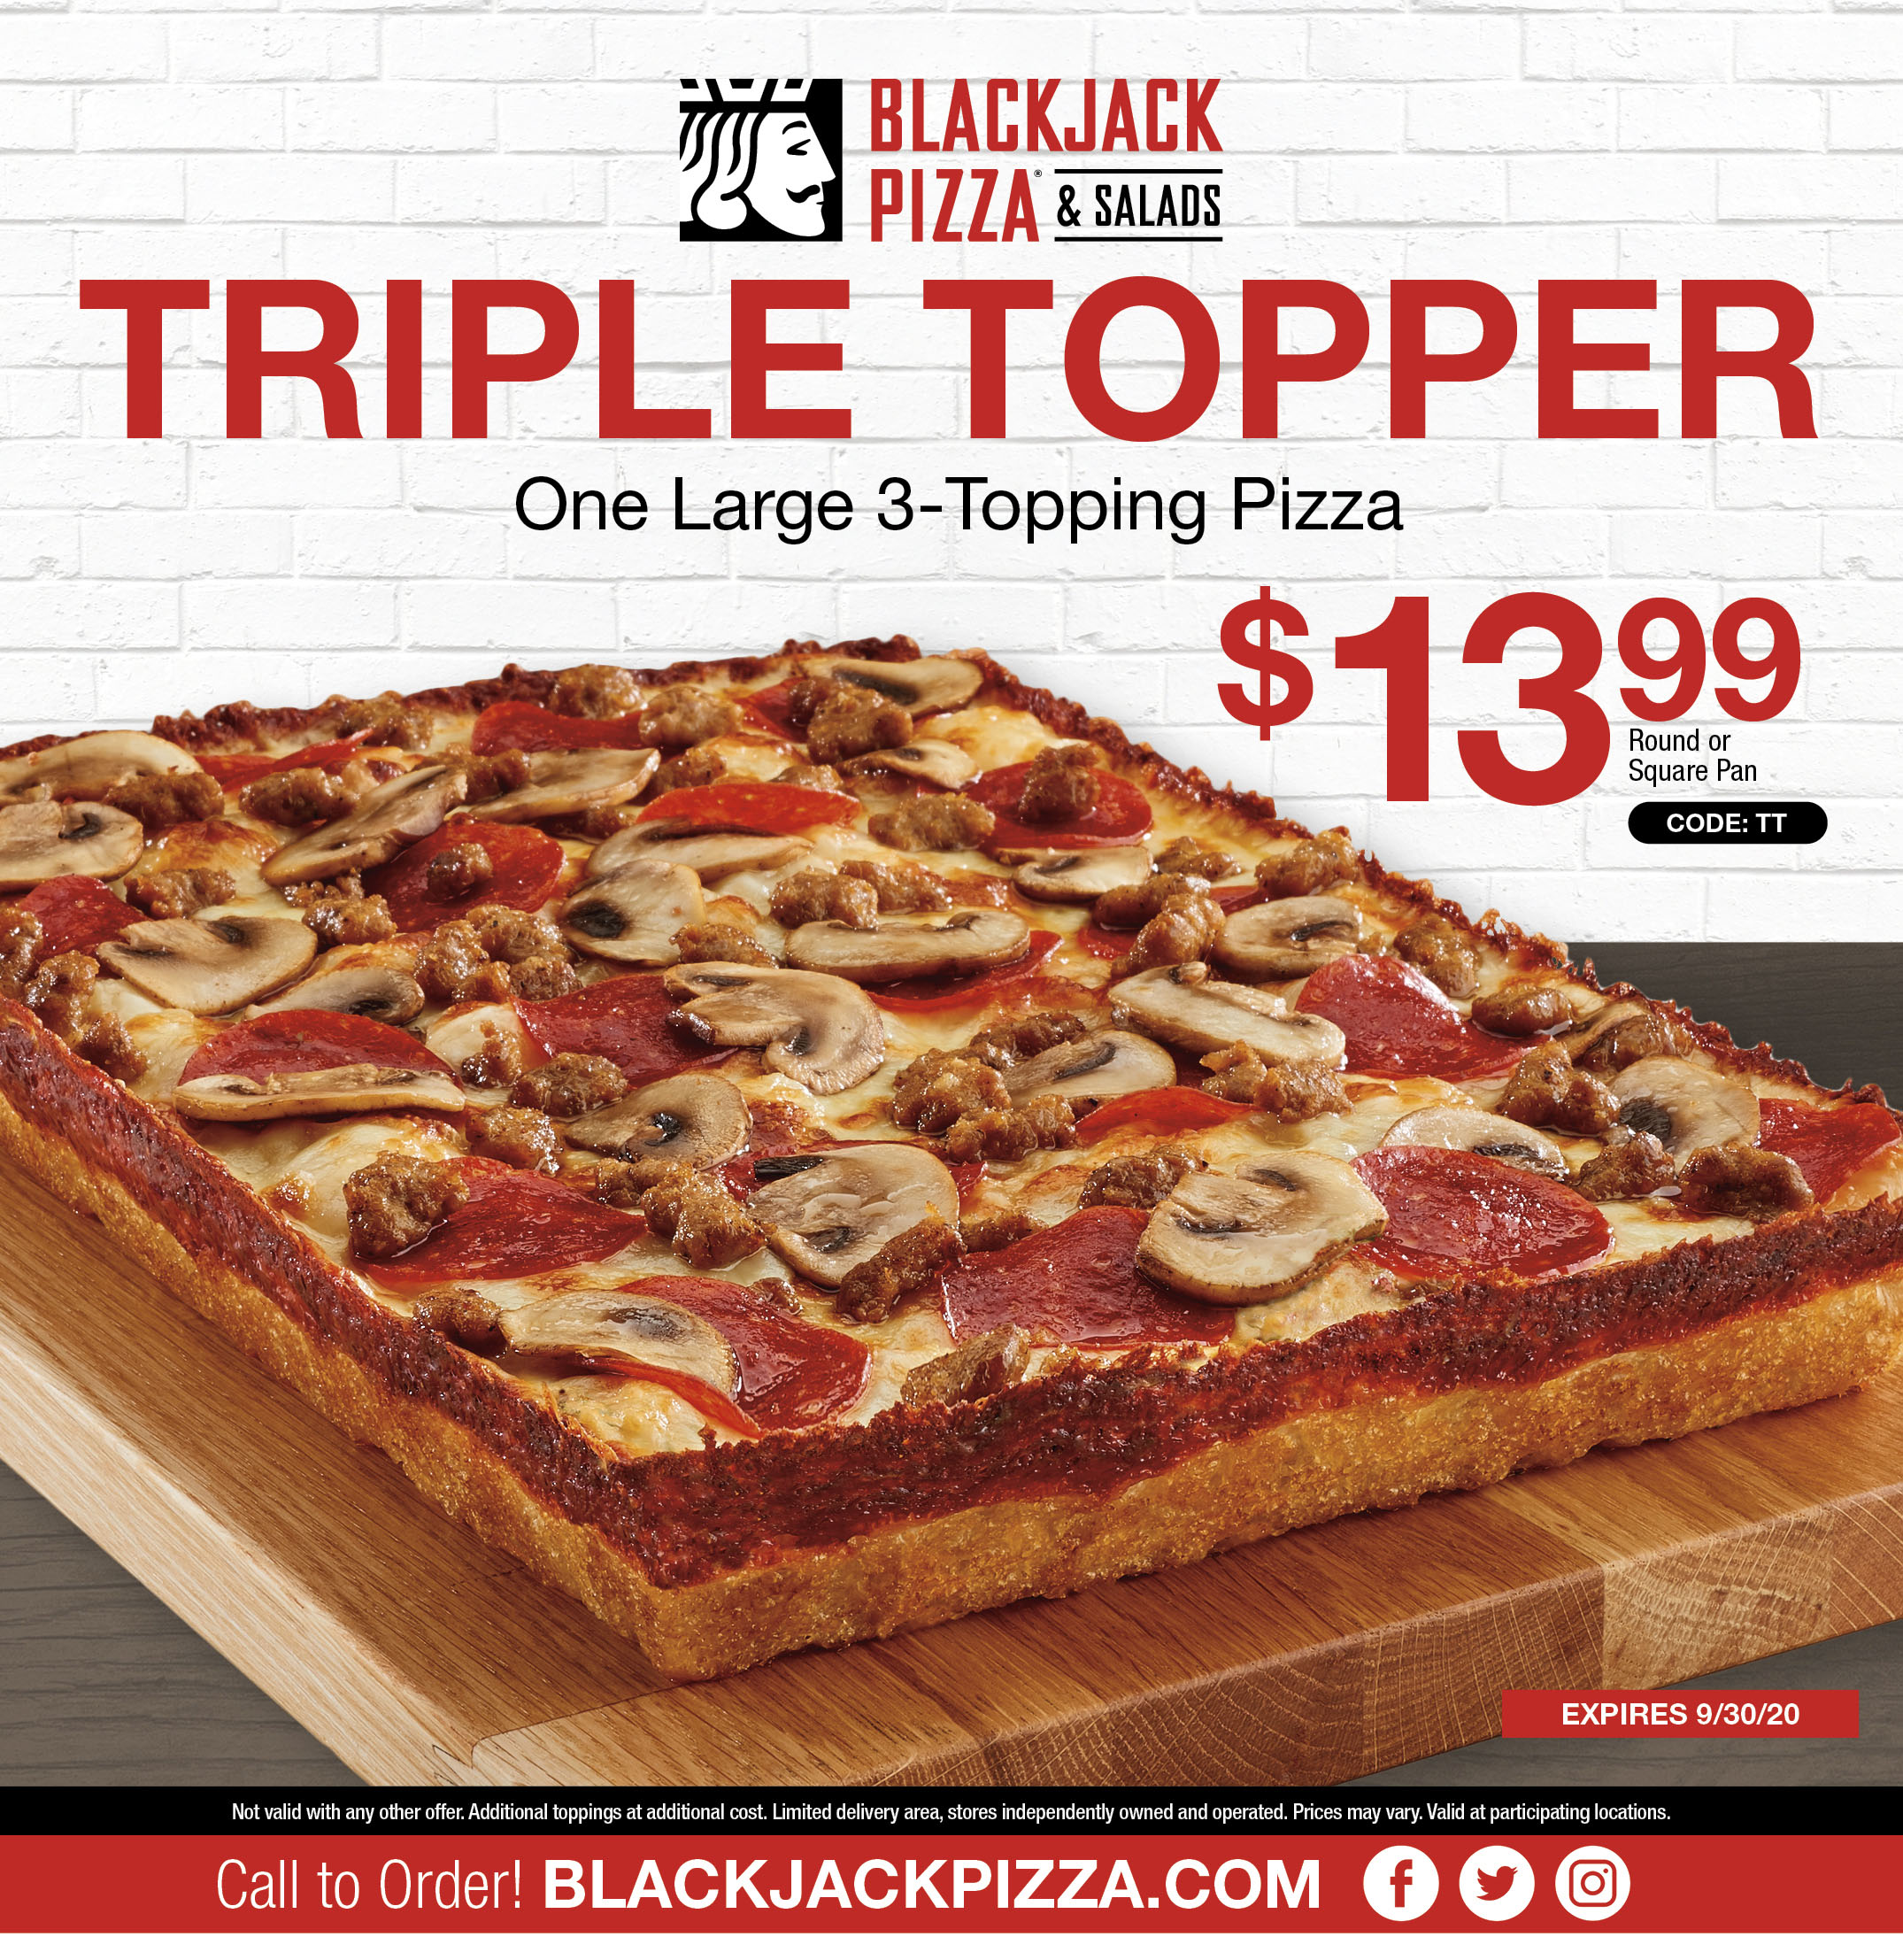
Dish: pizza